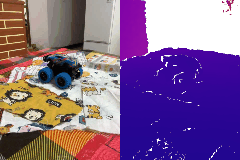
Label: car